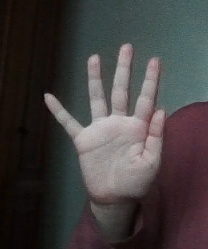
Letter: sheen